Testament (band)

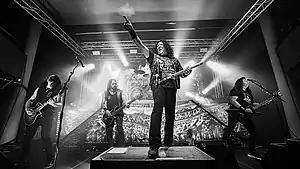
Testament performing in 2017

Testament is an American thrash metal band from Berkeley, California. Formed in 1983 under the name Legacy, the band's current lineup includes rhythm guitarist Eric Peterson, lead vocalist Chuck Billy, lead guitarist Alex Skolnick, bassist Steve Di Giorgio and drummer Chris Dovas. Testament has experienced many lineup changes over the years, with Peterson being the only remaining original member, though they have since reunited with Skolnick, who left the band from 1992 but rejoined in 2005. Billy has been a member of Testament since 1986, when he replaced original frontman Steve "Zetro" Souza, who had left to replace Paul Baloff in Exodus. Peterson and Billy are the only members to appear on all of Testament's studio albums. The band has released thirteen studio albums (one of which is a collection of re-recorded songs), four live albums, five compilation albums, thirteen singles and three DVDs. They are estimated to have sold over 1.4 million albums in the United States since the beginning of the SoundScan era, and over 14 million copies worldwide as of 2016.